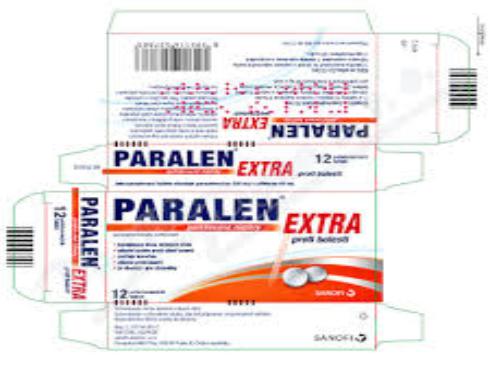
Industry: Medical